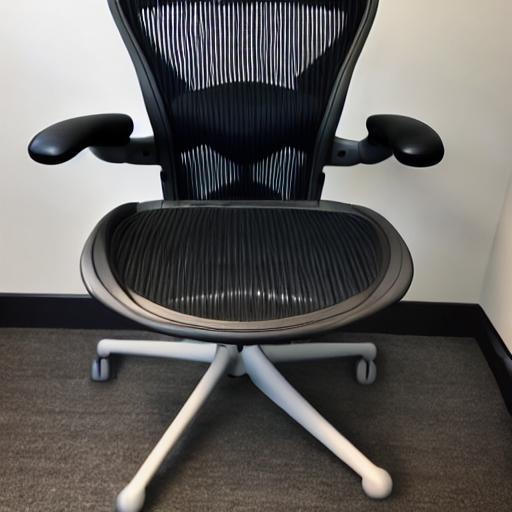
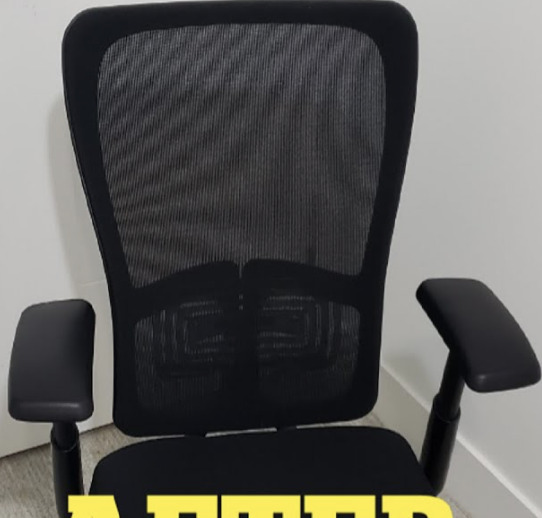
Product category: items_chair
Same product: no